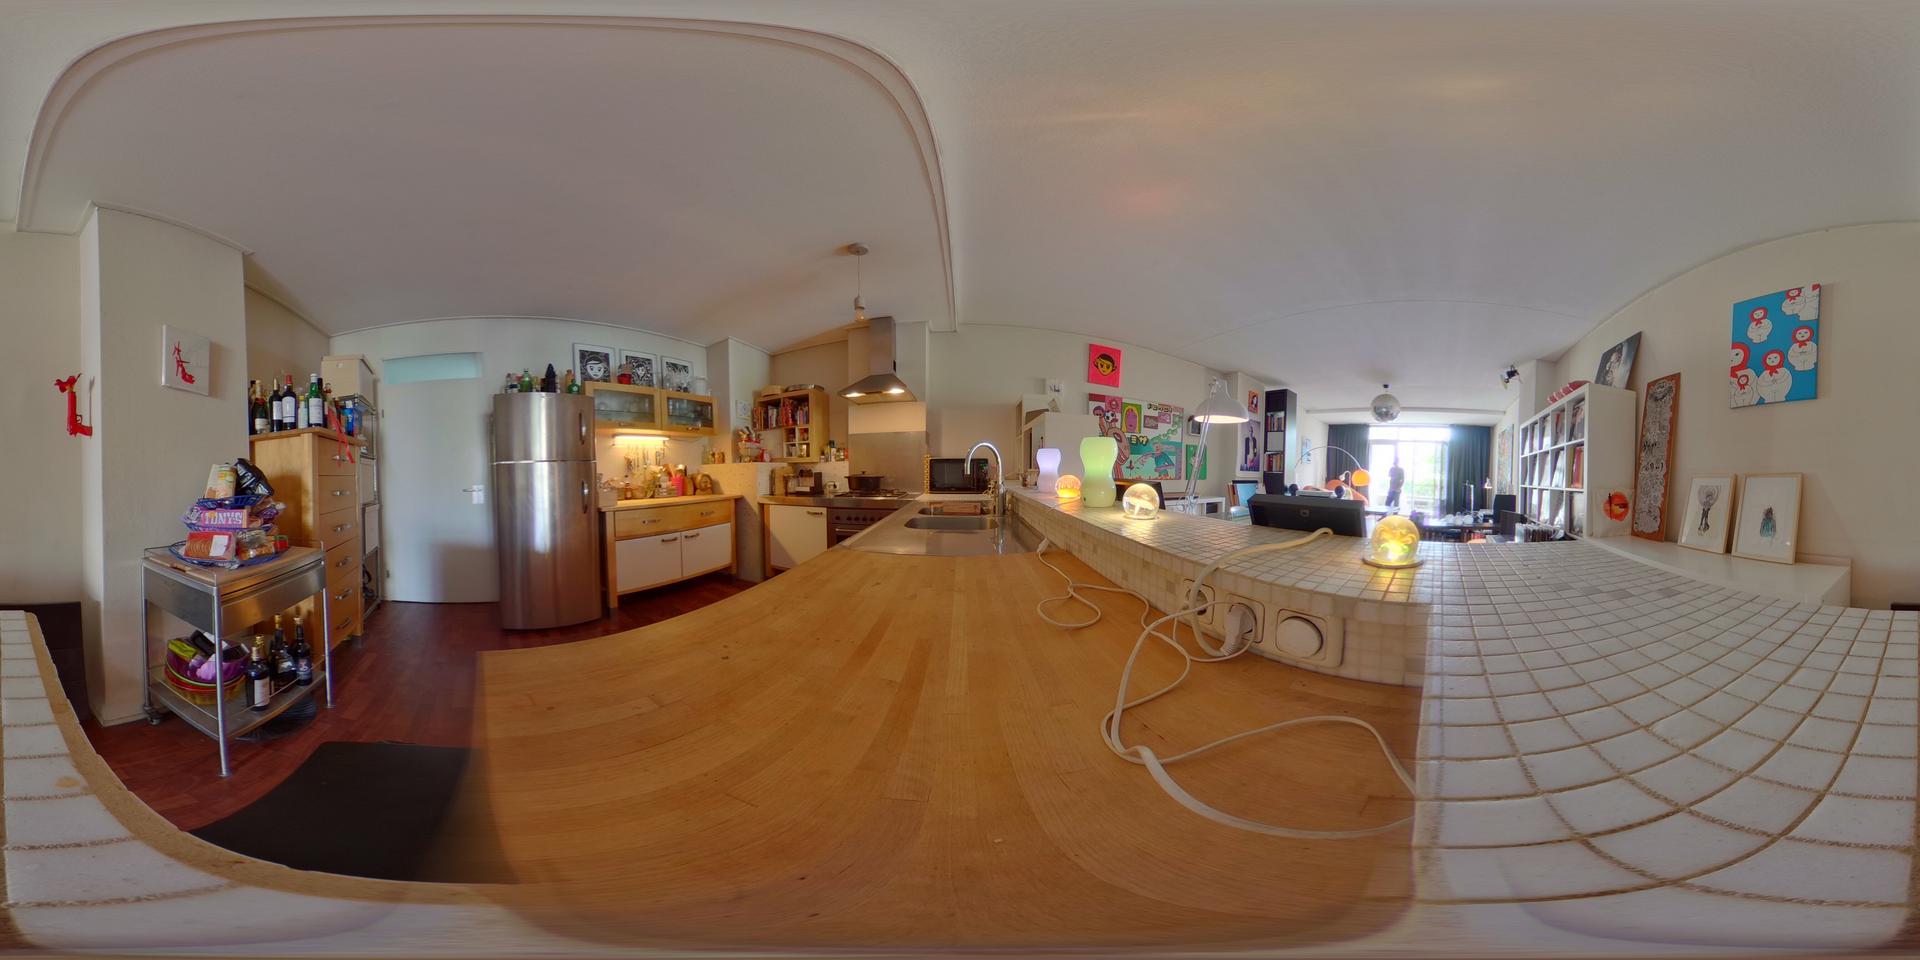
Referred object: the stainless steel refrigerator by the door

Referred object: the stainless steel refrigerator